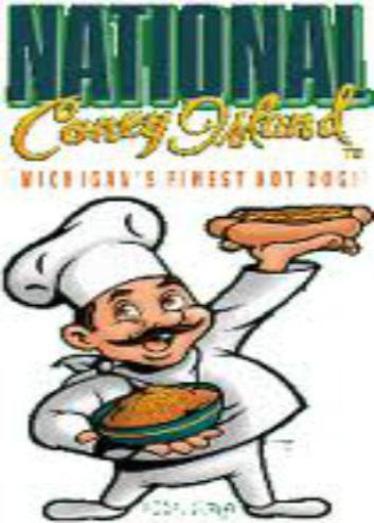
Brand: national coney island
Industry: Food